Comverse Technology

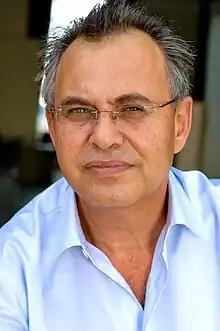
Comverse co-founder and CEO Jacob "Kobi" Alexander

Under his lead, Alexander was credited with turning around Comverse's fortunes. In 1989, the Ascom Group made a $6 million direct investment in the company. In 1990, Comverse won a potentially $10 million contract, its largest yet, to deliver computers running voicemail and fax applications on West German cellular networks, beating out far larger corporations in the process. Deutsche Telekom became one of the company's biggest early customers. By 1991, the company had annual sales of $17 million and was selling a combined voice and fax mailbox system. Many of its early successes came from avoiding the huge telecommunications companies in the U.S. and instead focusing on selling to small- and medium-sized companies in the wireless market in Europe. The company also sought a variety of other markets, including developing countries such as Mexico and China for its Trilogue virtual telephone service. Gradually its product emphasis shifted more from hardware to software.